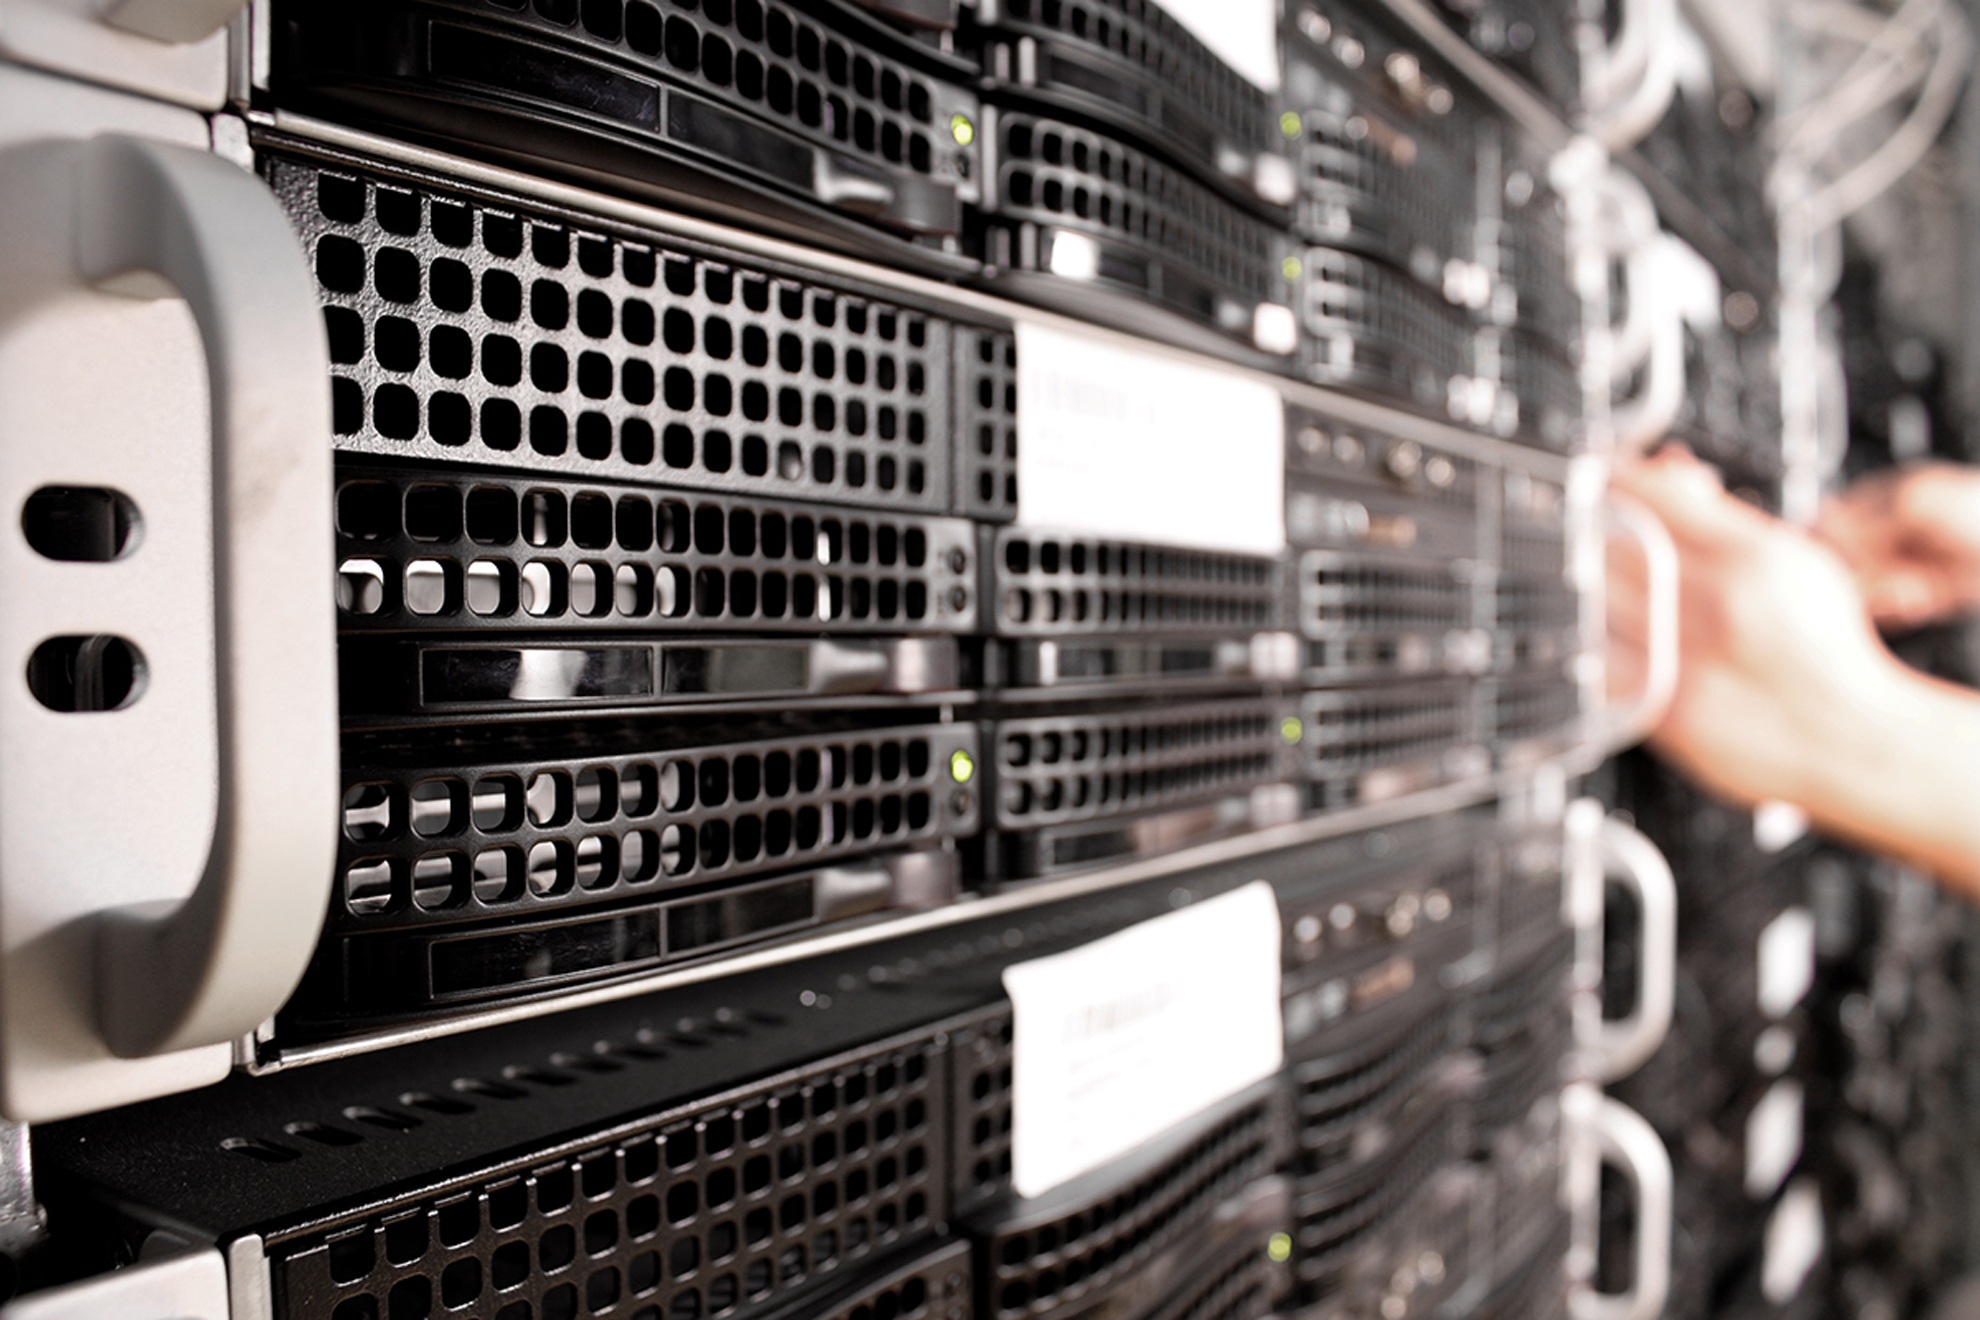
cloud, technology, web, internet, business, developer, designer, colors, design, connection, network, development, server, management, analysis, database, application, personal computer, electronic device, personal computer hardware